Sky position (RA, Dec in degrees): 196.088, 21.128
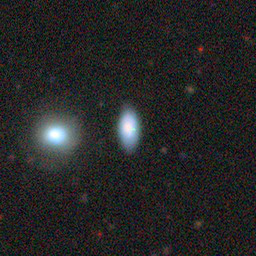
Galaxy morphology: In-between Round Smooth Galaxies